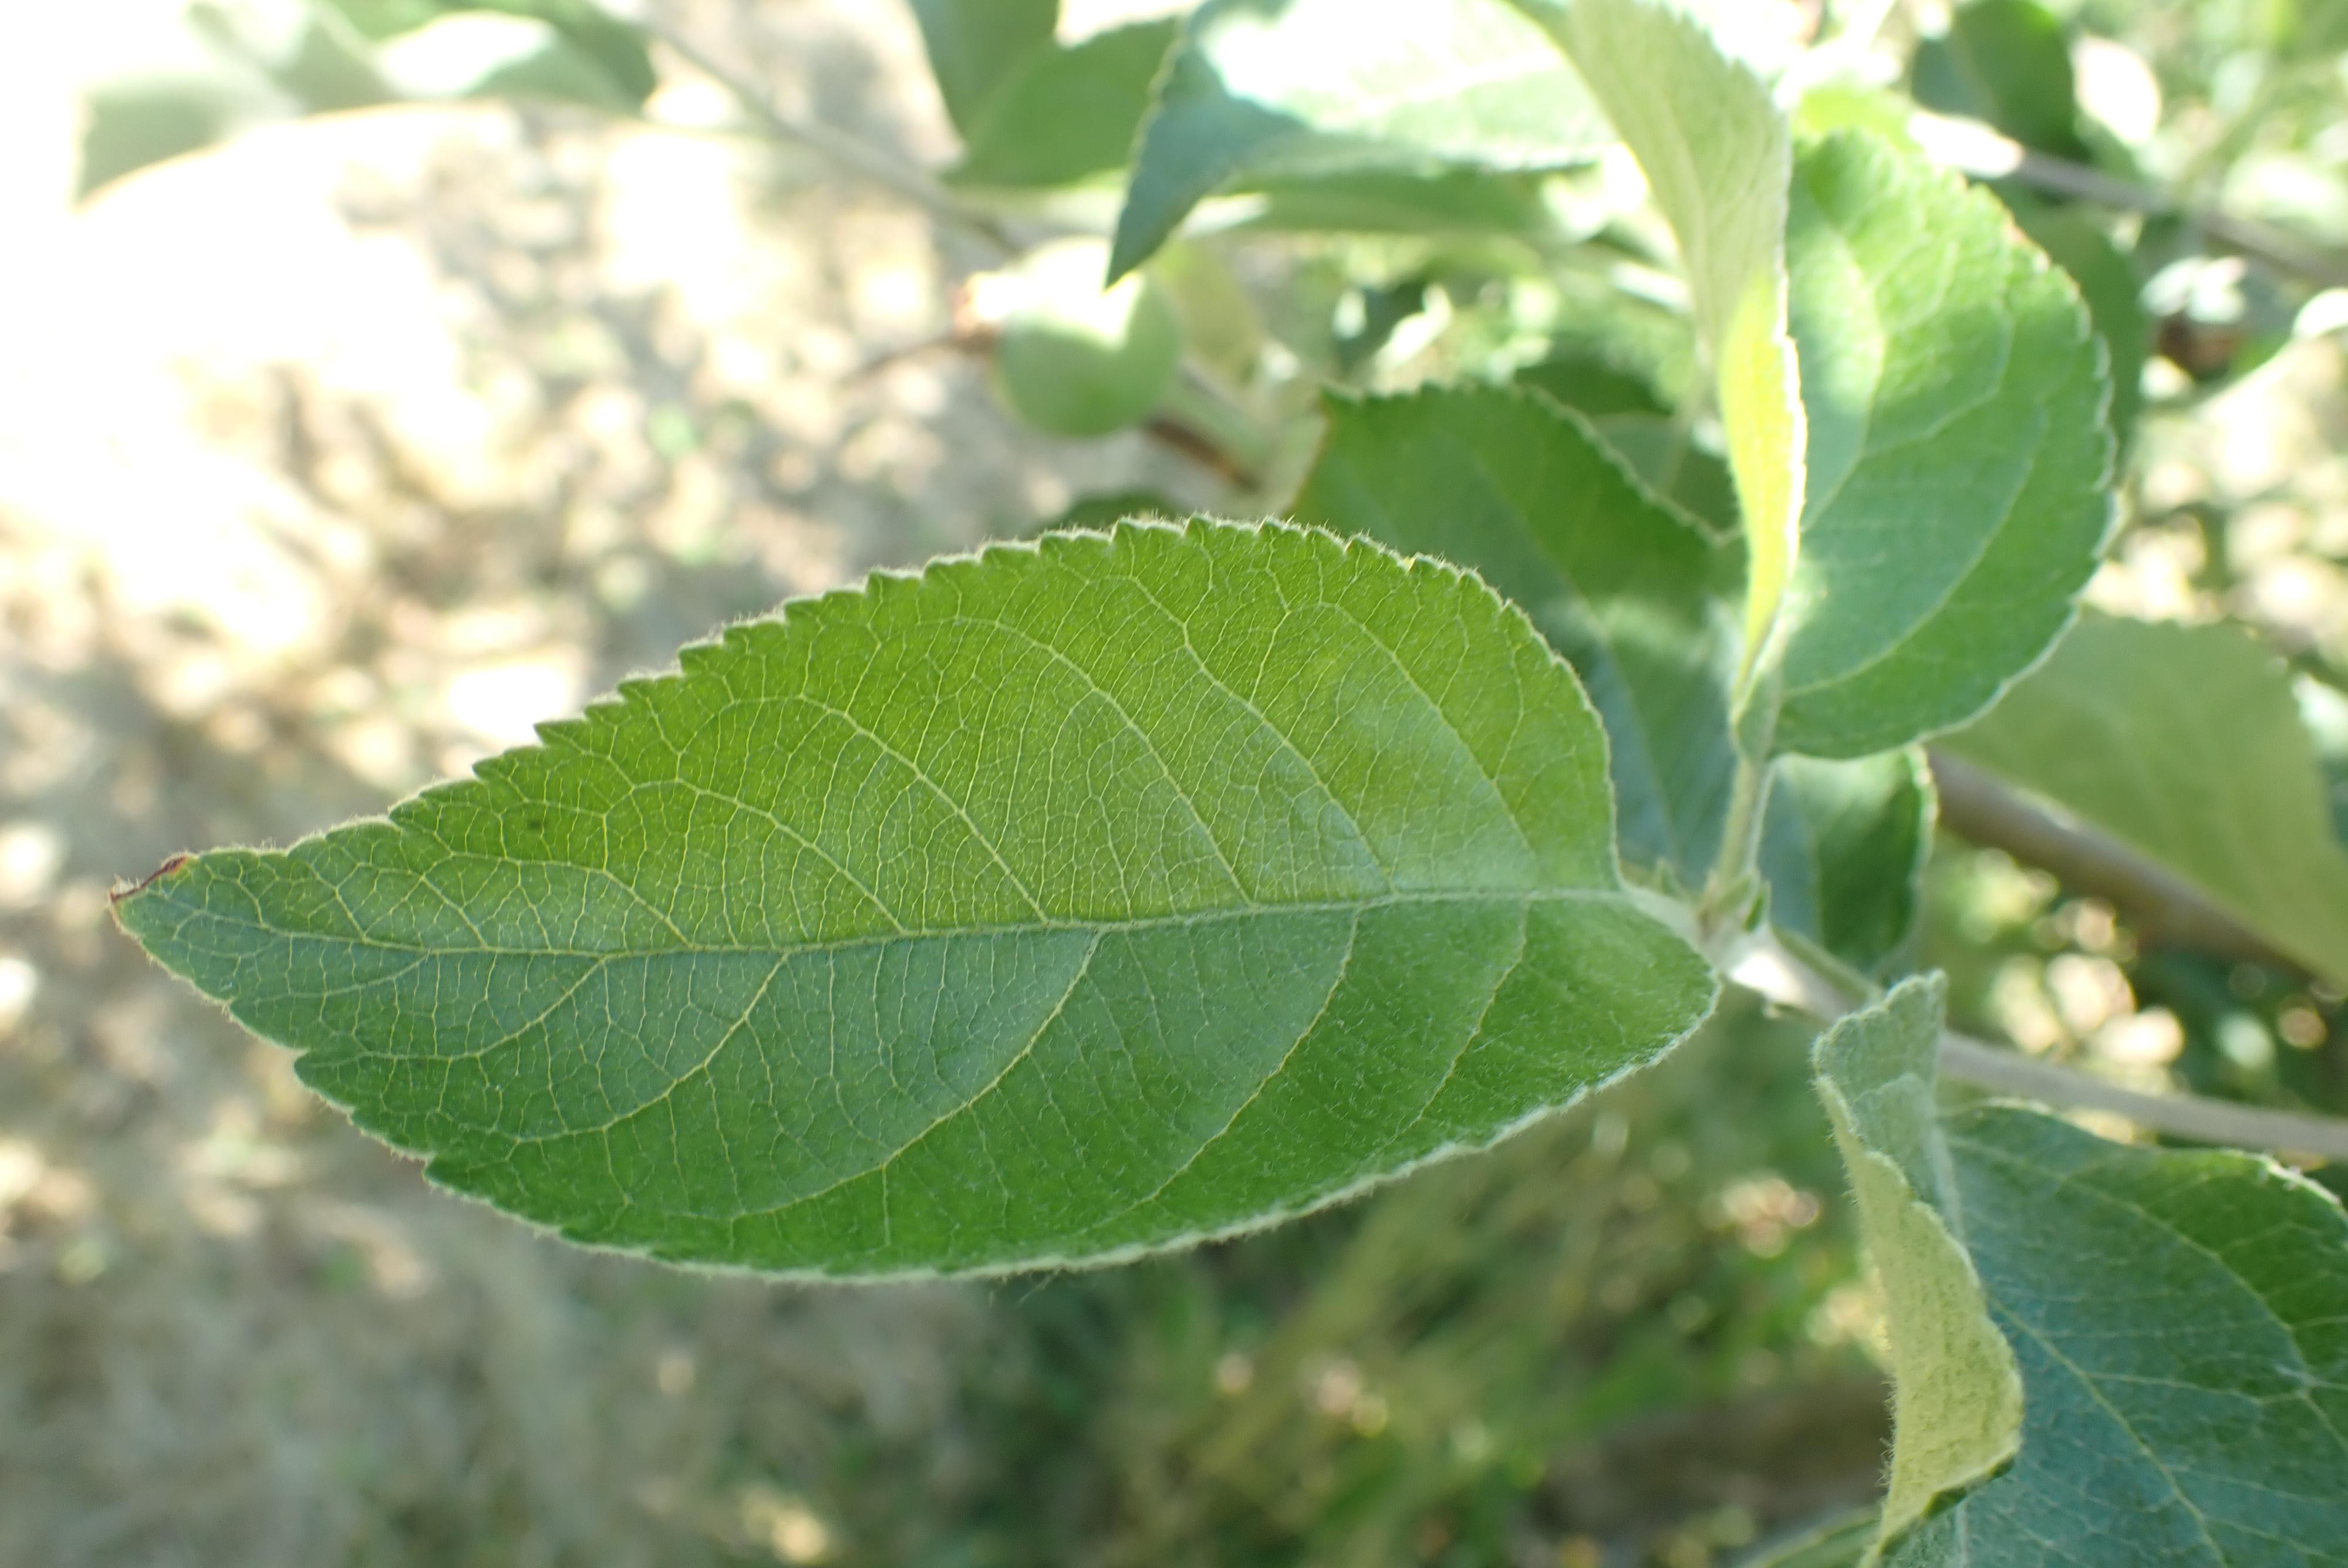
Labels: healthy